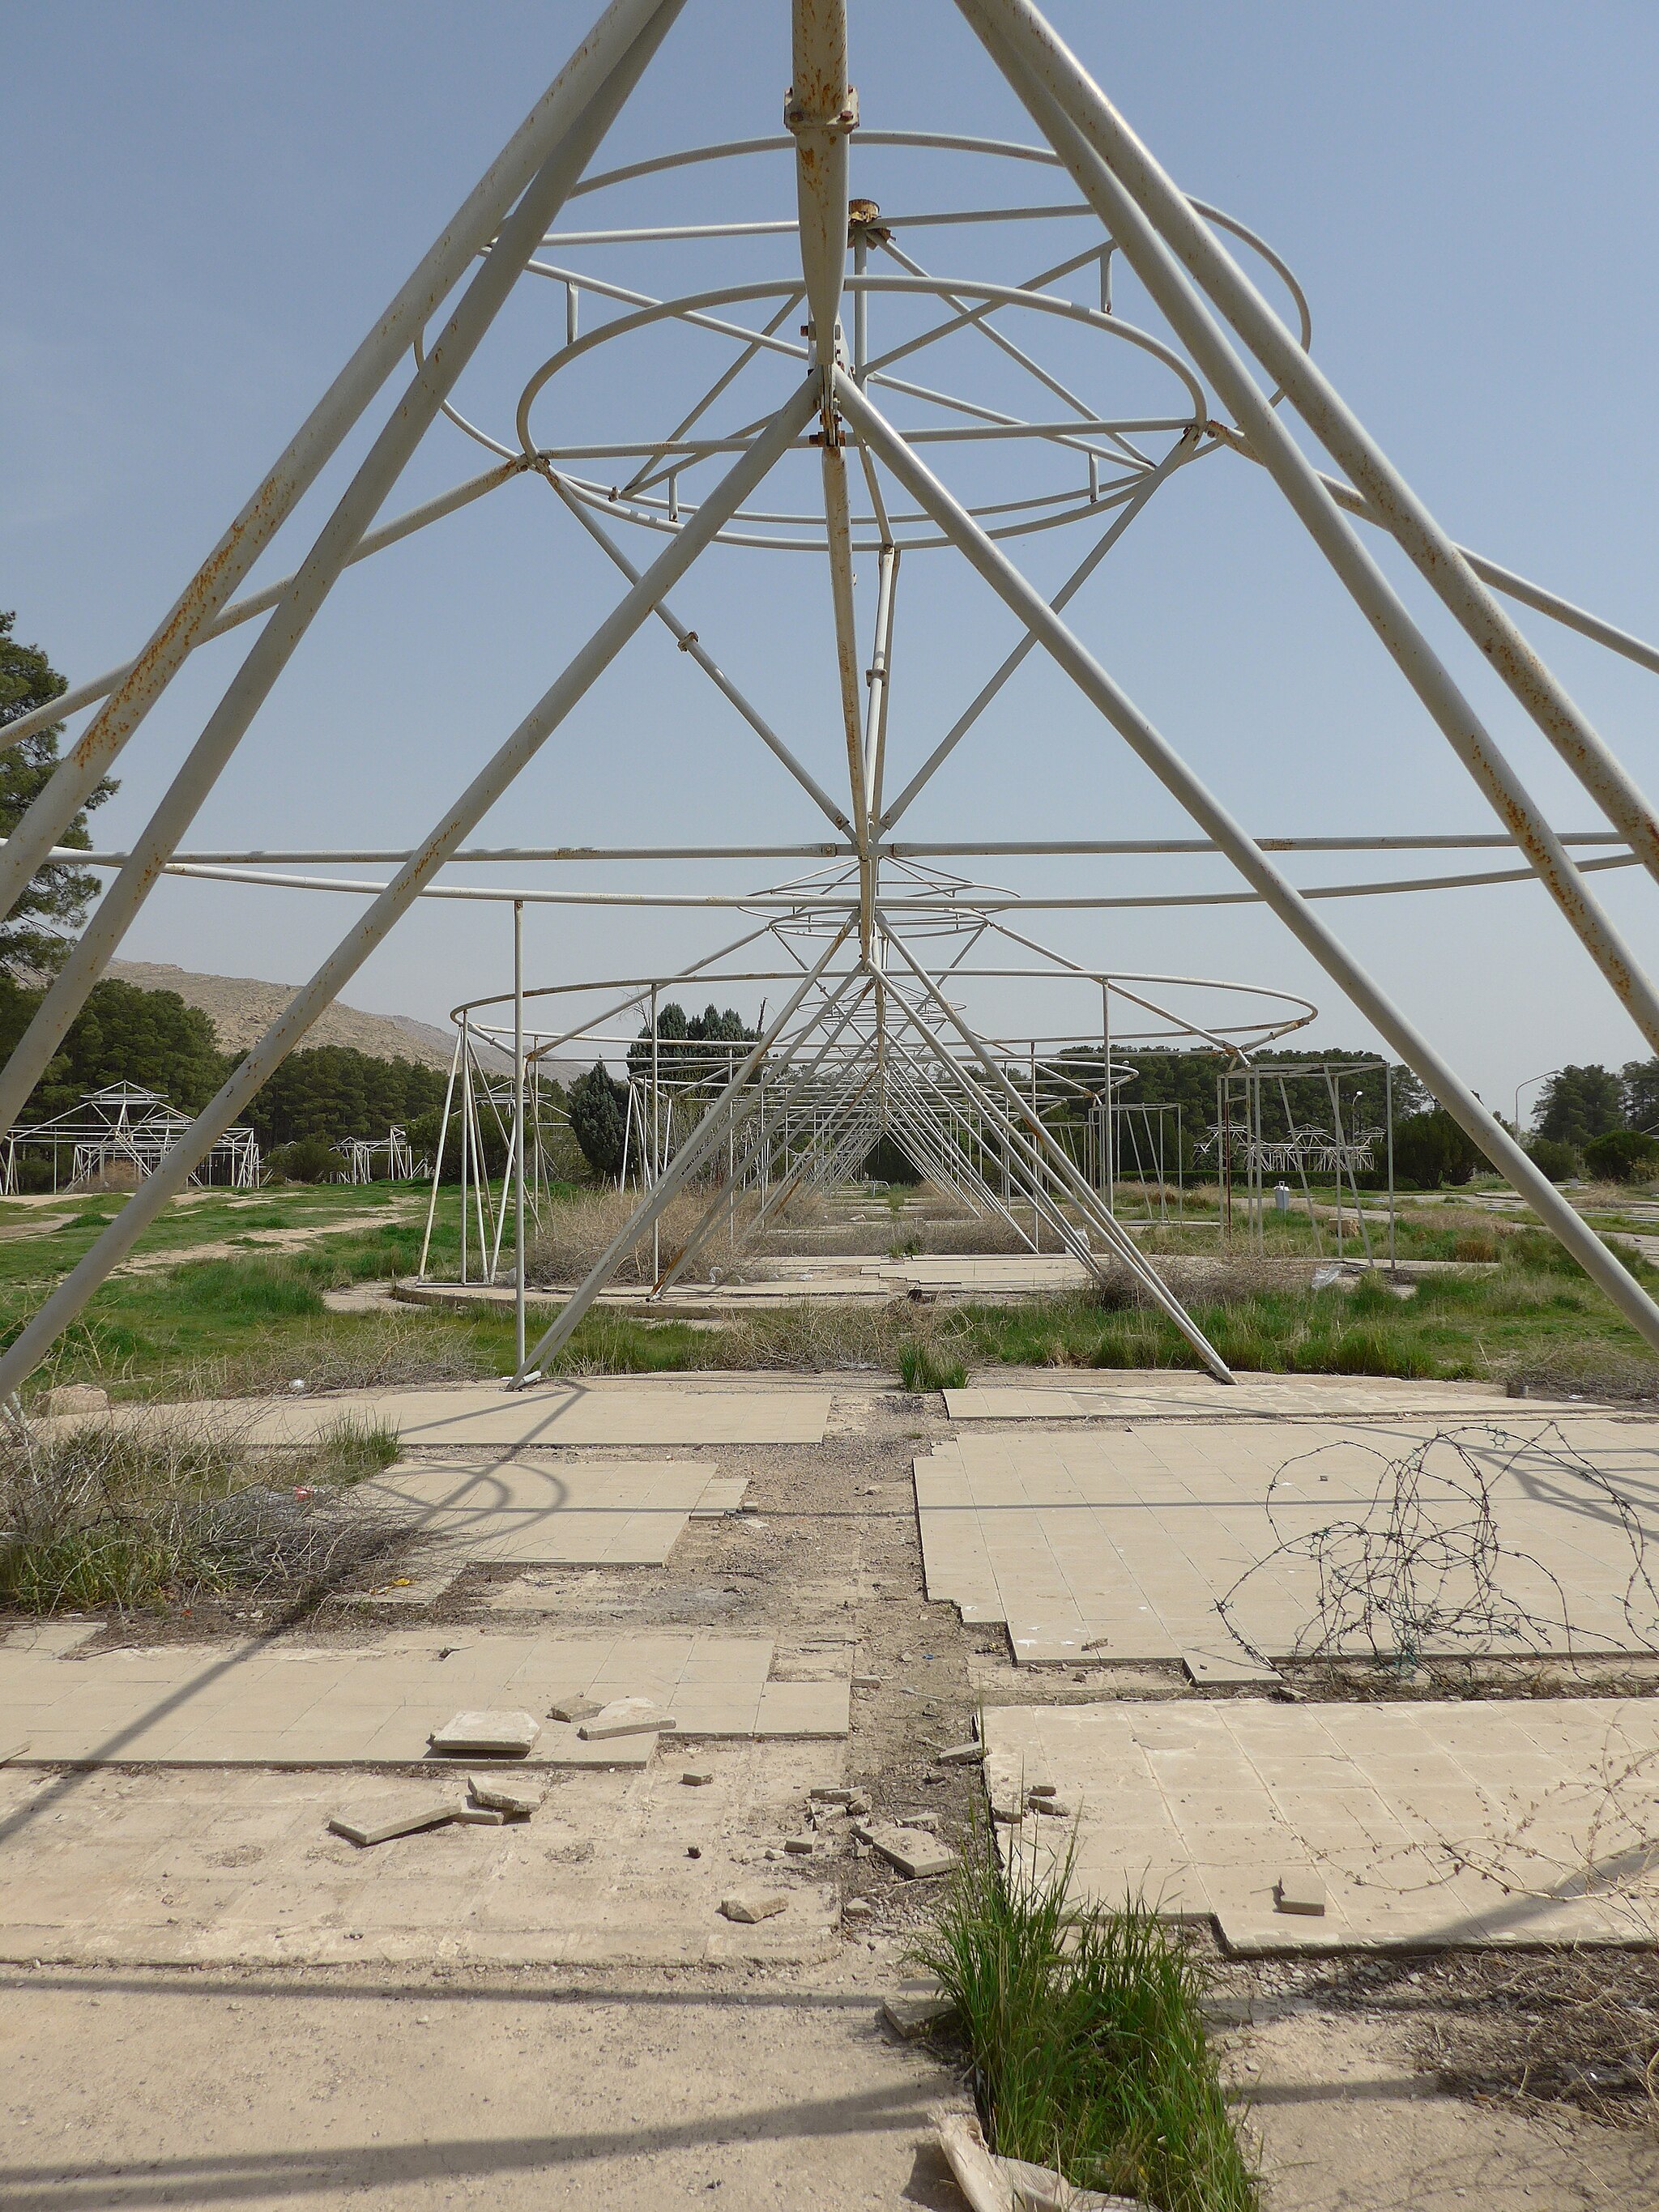
Title: Persepolis tent city 2017
Description: Remains of the tent city of Persepolis 2017
Date: 2017-04-10
Categories: GFDL, 2500 year celebration of the Persian Empire, License migration redundant, CC-BY-SA-4.0,3.0,2.5,2.0,1.0, Self-published work